Sunita Williams

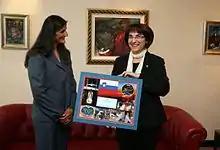
Williams with Slovenian Defense Minister Ljubica Jelušič (2009)

In 2024, Sunita Williams returned to the ISS on the Boeing Crew Flight Test, the first crewed mission of the Boeing Starliner. The mission was supposed to last eight days, but technical problems such as helium leaks and propulsion system malfunctions stranded Williams and crewmate Butch Wilmore on the ISS for more than nine months. She returned to Earth with the other crew members of Crew-9, landing safely in the Gulf of Mexico near Tallahassee, Florida, on March 18, 2025.